York and North Midland Railway

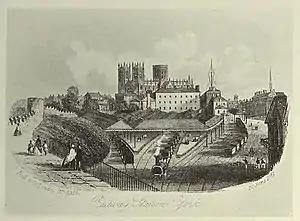
The original station at York, inside the city walls

The York and North Midland Railway (Y&NMR) was an English railway company that opened in 1839 connecting York with the Leeds and Selby Railway, and in 1840, extended this line to meet the North Midland Railway at Normanton near Leeds. Its first chairman was the railway financier George Hudson, who had been called the railway king.